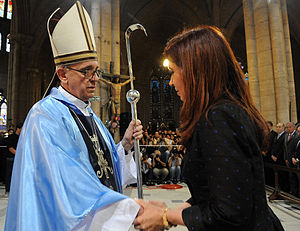
Pave Frans
Bergoglio med Argentinas præsident Cristina Fernández de Kirchner under en mindegudstjeneste i 2008, for Beagle-konfilkten i Ildlandet.
Pave Frans, er nr. 266 i paverækken. Han blev valgt den 13. marts 2013 som efterfølger for pave Benedikt 16., der havde valgt at træde tilbage fra sit embede den 28. februar 2013. Pave Frans er det nuværende overhoved for både den romerskkatolske kirke og Vatikanstaten.